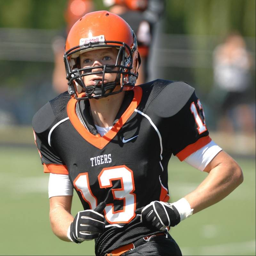
week -- photos vs. football game .